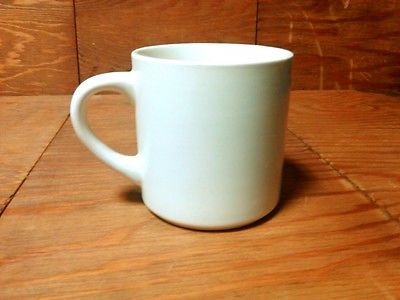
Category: mug